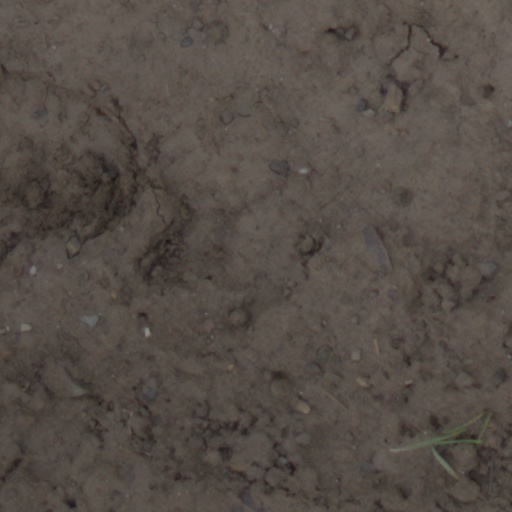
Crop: wheat